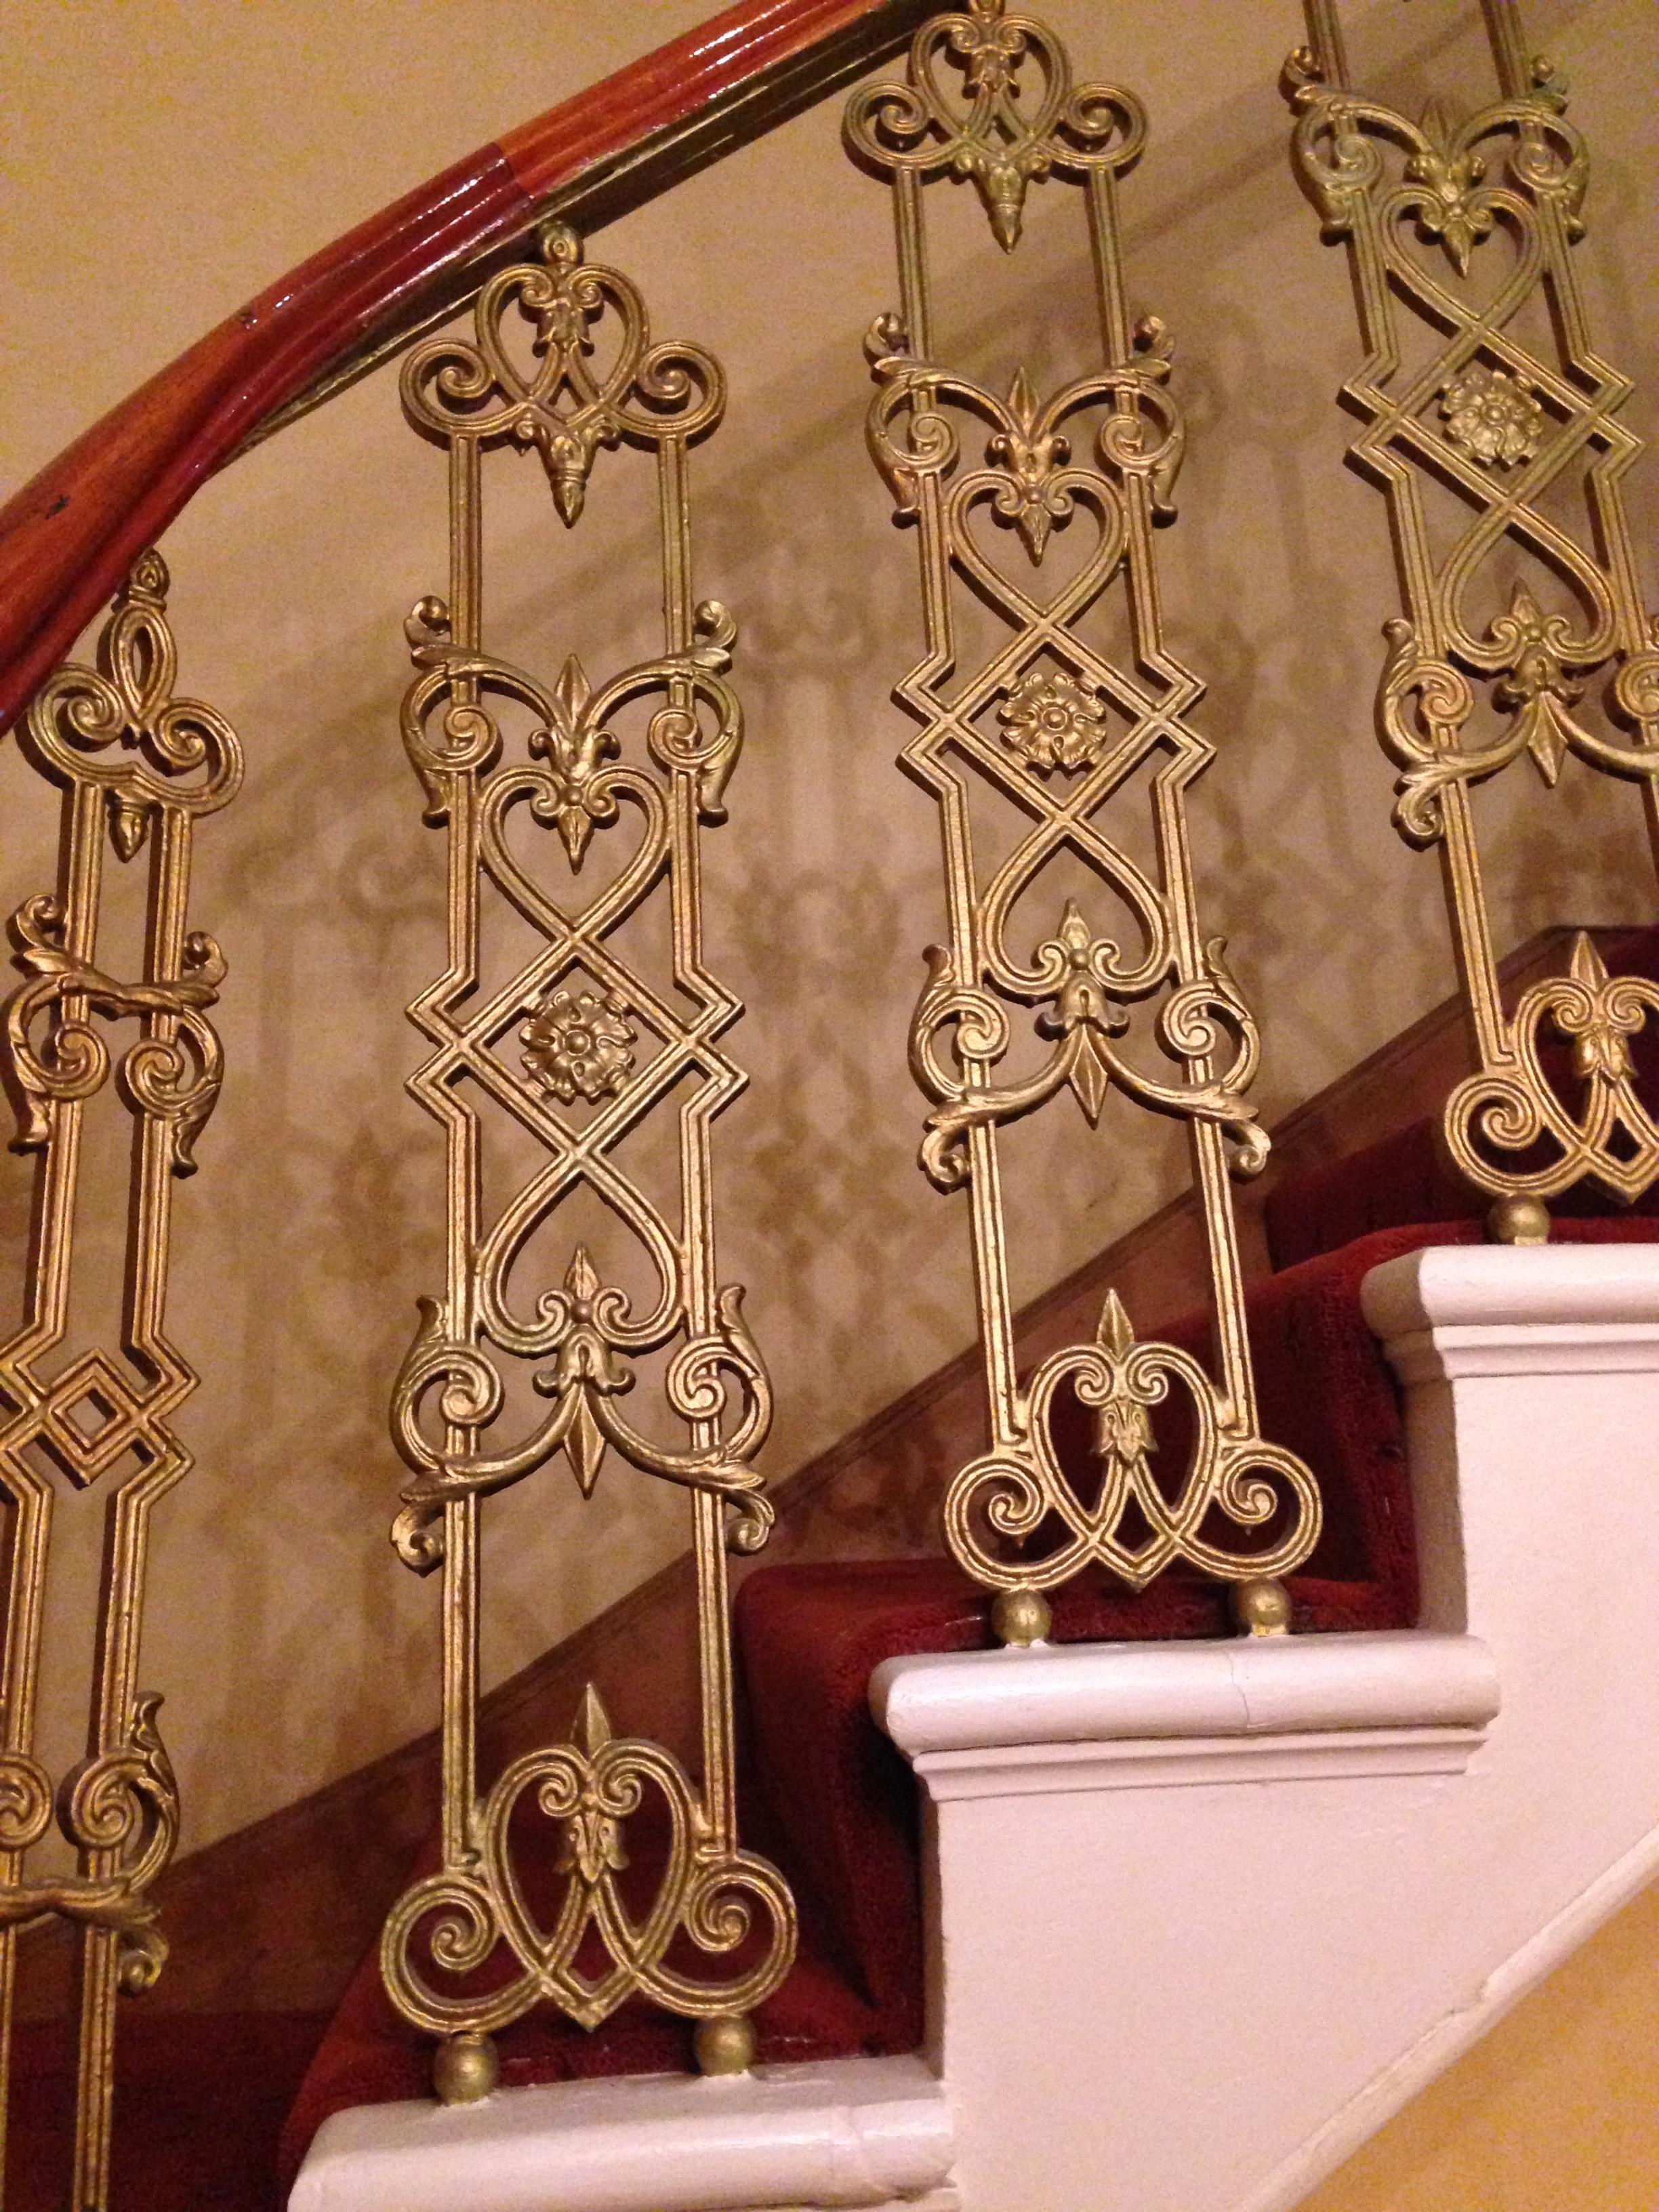
architecture, wood, window, wall, staircase, ceiling, railing, metal, material, interior design, stairs, iron, carving, rise, molding, treppengel nder